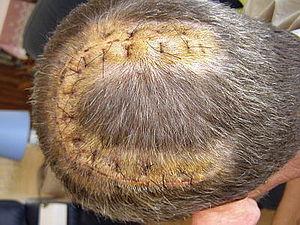
Trépanation pour opération d'un méningiome
La trépanation est une technique de perçage qui consiste à pratiquer un trou en réalisant une découpe circulaire, à la différence de la craniectomie qui sectionne un ou plusieurs os du crâne. C'est également le nom générique d'une opération chirurgicale qui consiste à pratiquer un trou, grâce à un appareil — de type foret — appelé trépan, dans la boîte crânienne ou à enlever un morceau d'os crânien afin d'accéder au cerveau, notamment pour soulager une hyperpression intracrânienne.